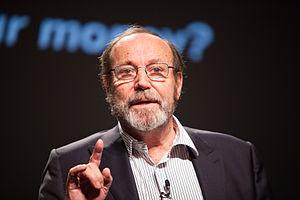
Bernard Lietaer est un économiste et universitaire belge né le 7 février 1942 à Menin en Belgique et mort le 4 février 2019 en Allemagne.